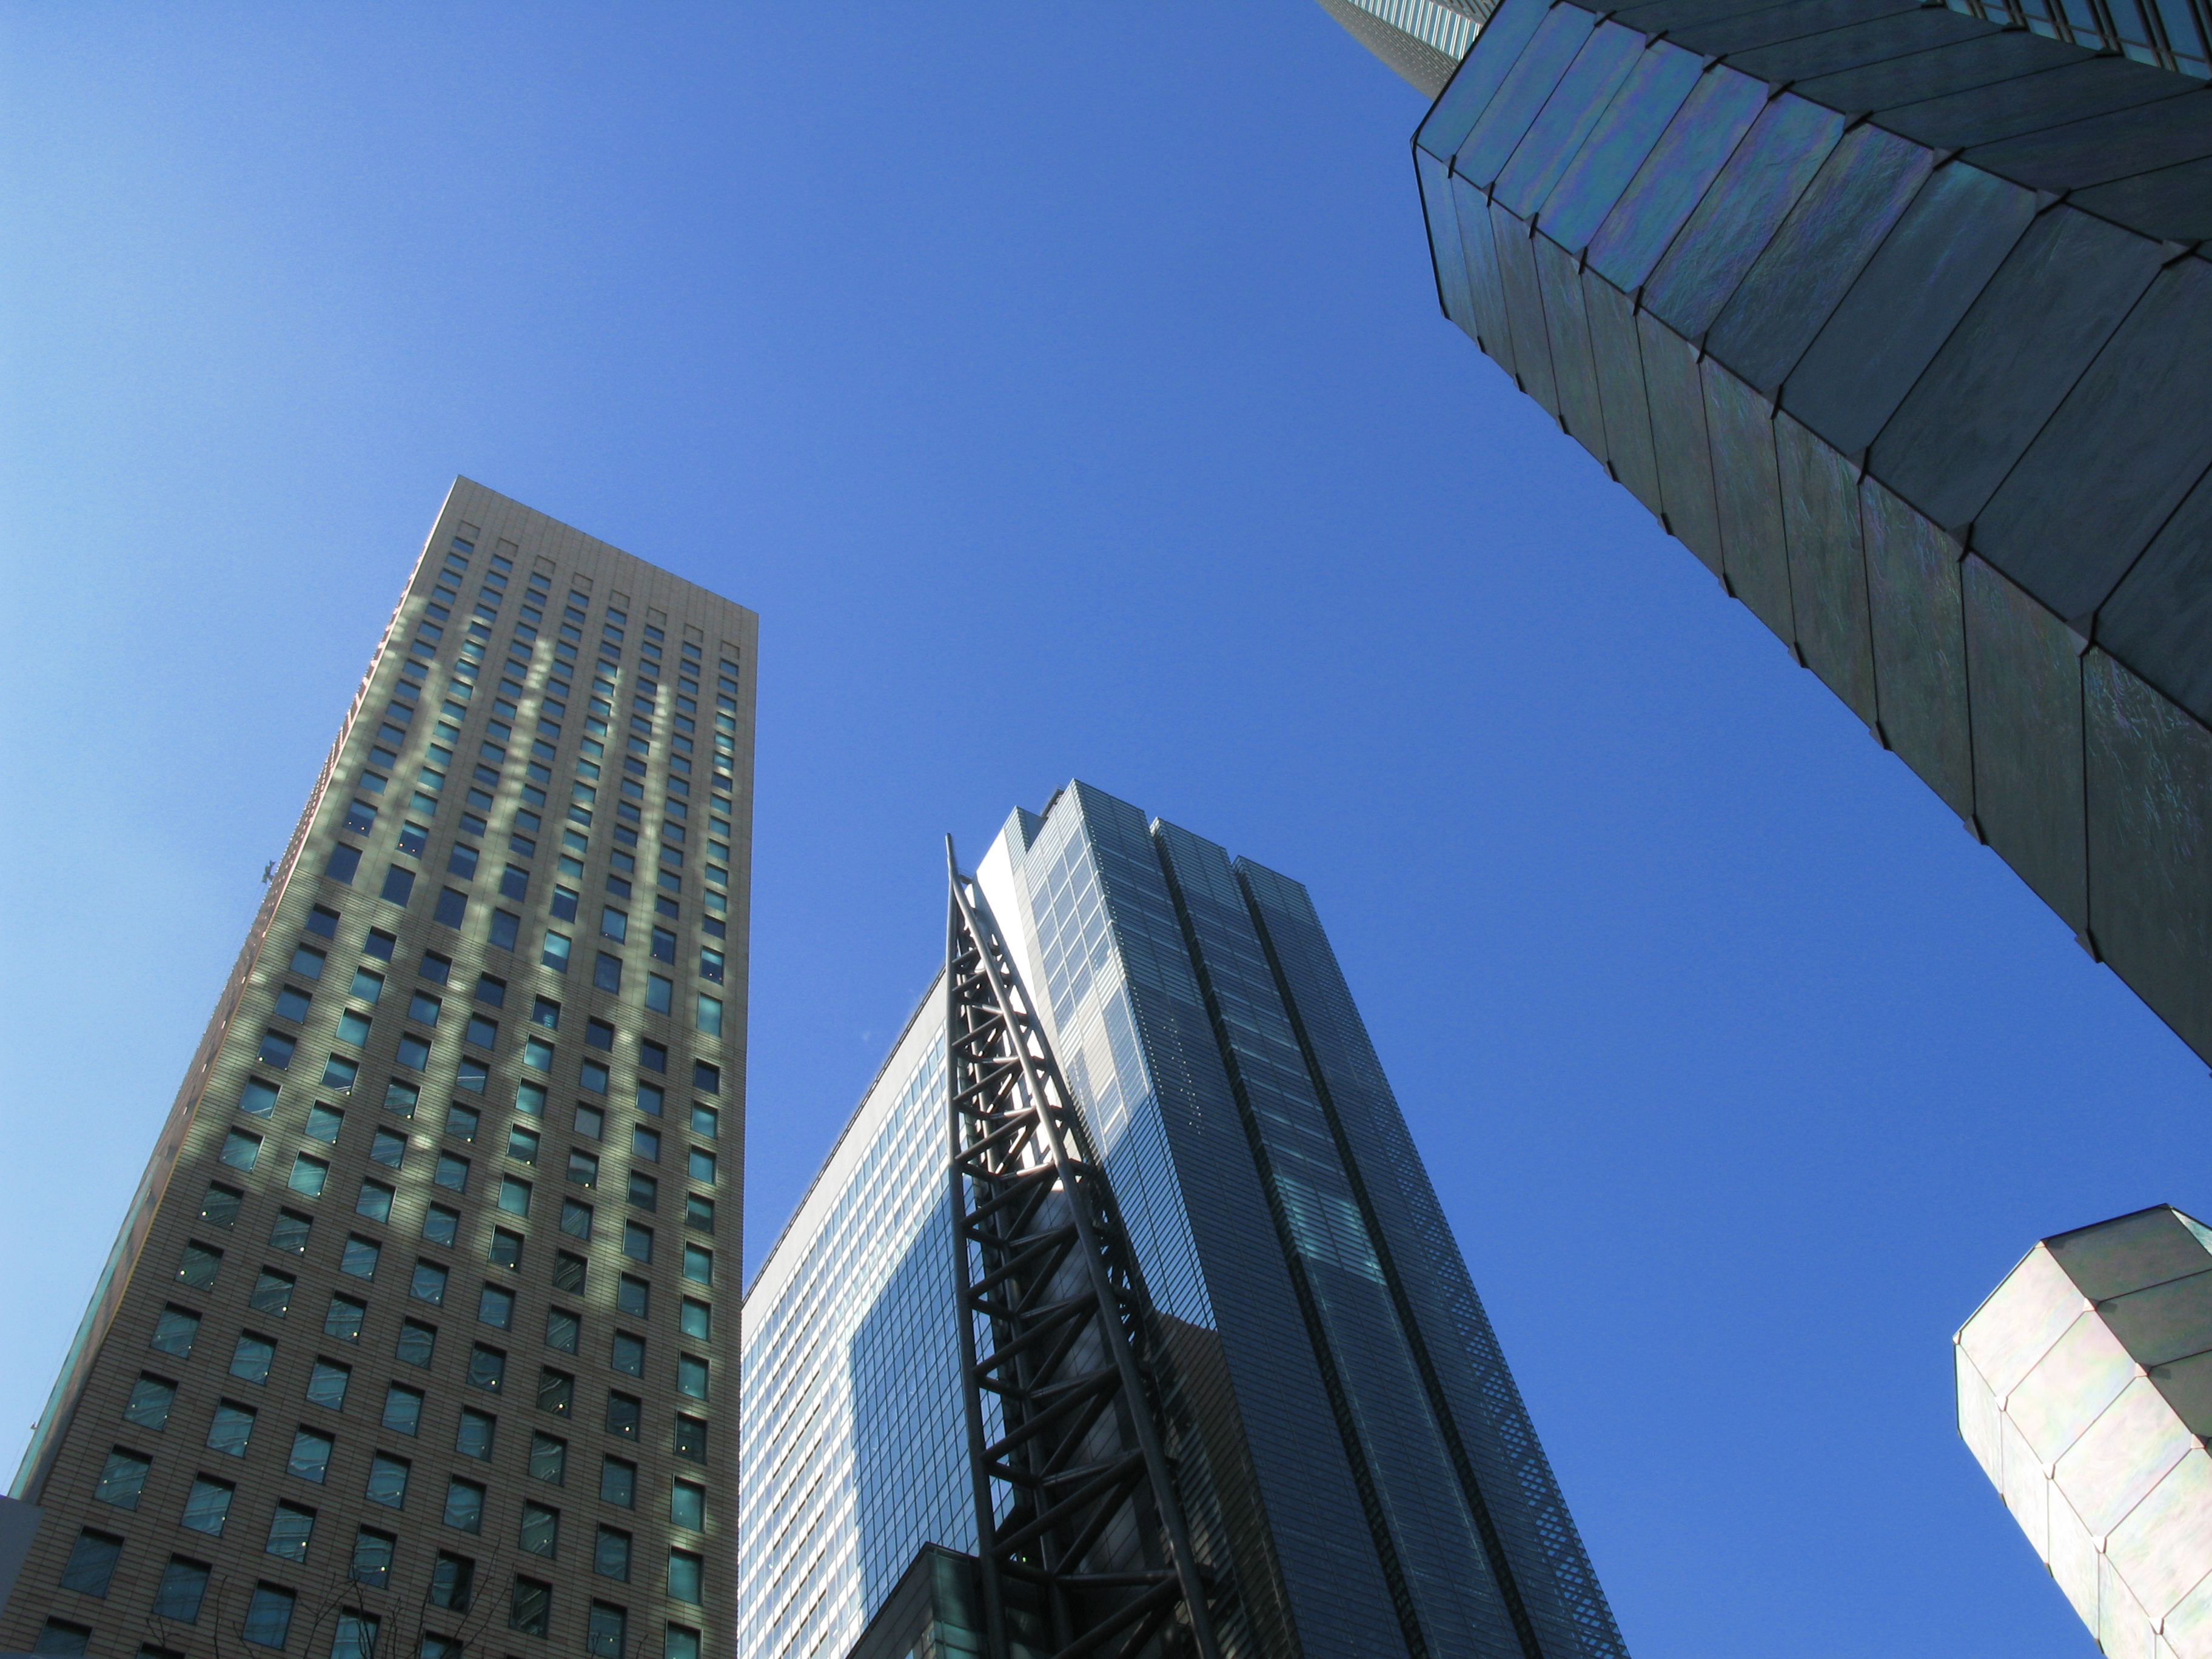
architecture, building, city, skyscraper, downtown, high, tower, landmark, facade, blue, tower block, hires, powershot, hi, res, g7, metropolis, siosite, urban area, metropolitan area